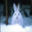
Label: rabbit